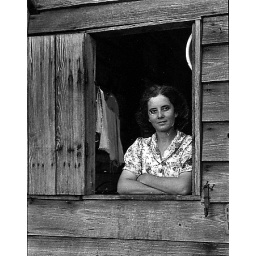
Sarah Martin Thrift (Mrs. Luther Thrift)at the window of their home near Suwannee Lake, Ware Co. Aug. 11, 1944